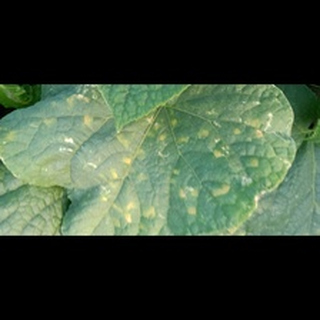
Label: diseased_cucumber